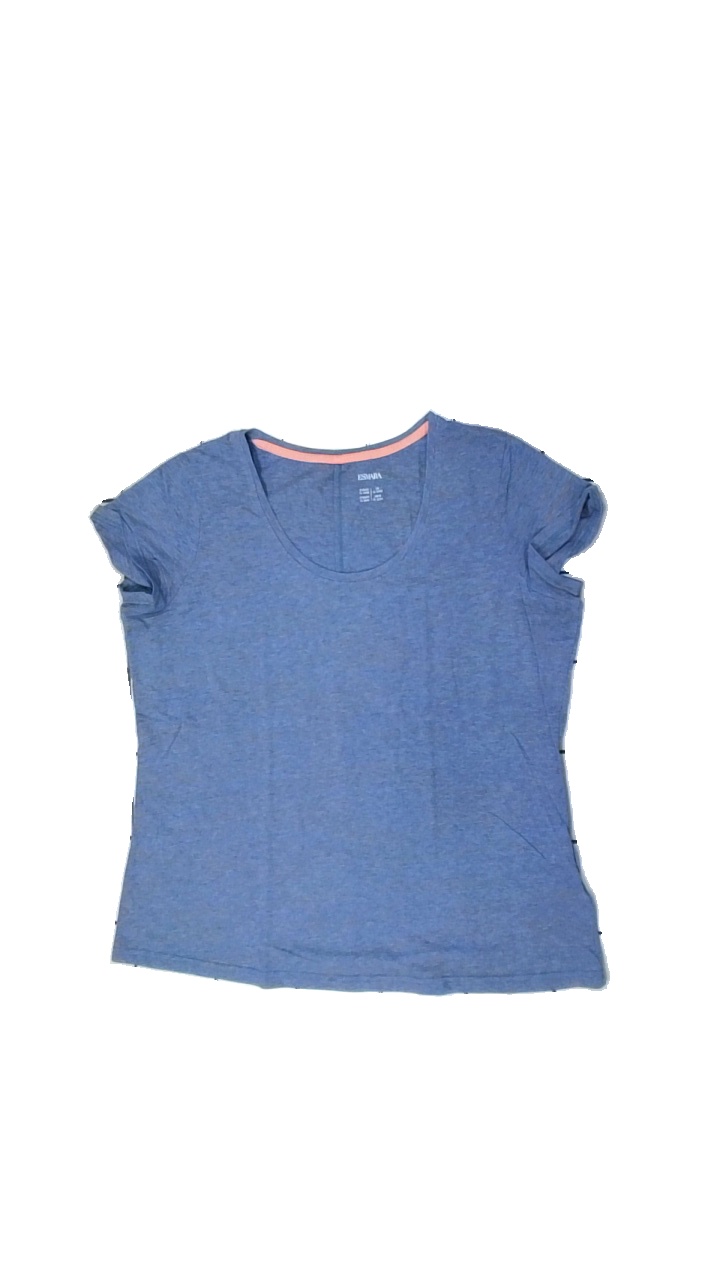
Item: T-shirt (Ladies)
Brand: Esmara (lidl)
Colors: Blue, Orange
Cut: C-collar
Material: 61% cotton, 39% polyester
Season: All
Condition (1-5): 2
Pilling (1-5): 2
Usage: Export
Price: <50